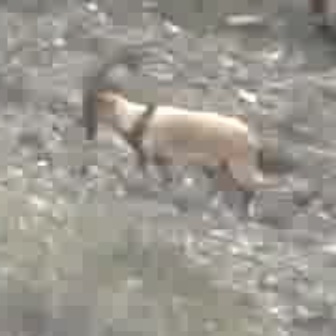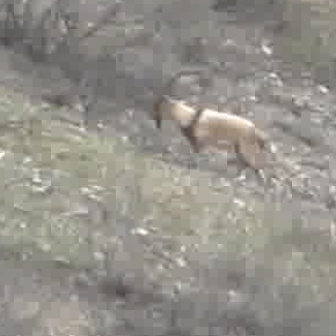
  Please identify the target specified by the bounding box [78,33,269,225] in the first image and locate it in the second image. Return the coordinates in [x_min,y_min,x_max,y_max] format.
Answer: [146,66,273,194]